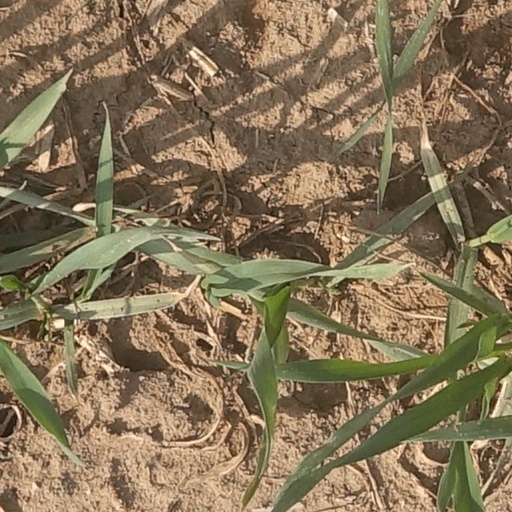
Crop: wheat